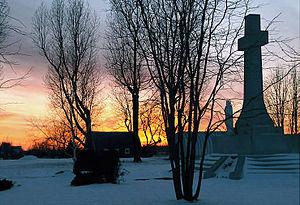
Monument du Frère André à Mont Saint-Grégoire
Mont-Saint-Grégoire est une municipalité du Québec située dans la MRC du Haut-Richelieu en Montérégie. Elle est nommée en l'honneur du pape Grégoire le Grand.